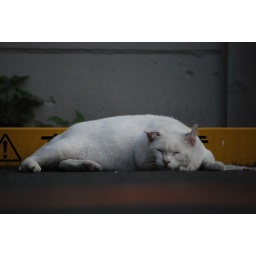
A white cat in Harajuku